Kim Hong-il (general)

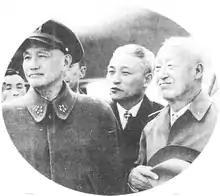
Kim "(centre)" with Chiang Kai-shek "(left)" and Syngman Rhee "(right)" during the latter's state visit to Taipei in 1953

In August 1948, Kim moved to South Korea to join the newly formed Republic of Korea Army. He was assigned to be the principal of the Korea Military Academy. In 1949, he finished writing the "Outline of National Defense", one of the earliest works of the new country's Ministry of National Defense regarding military strategy.